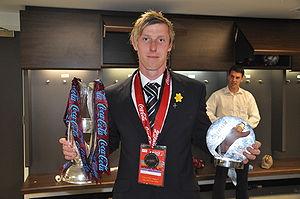
Martyn Paul Woolford, est un footballeur anglais. Il joue depuis 2015 au poste d'ailier au Fleetwood Town.